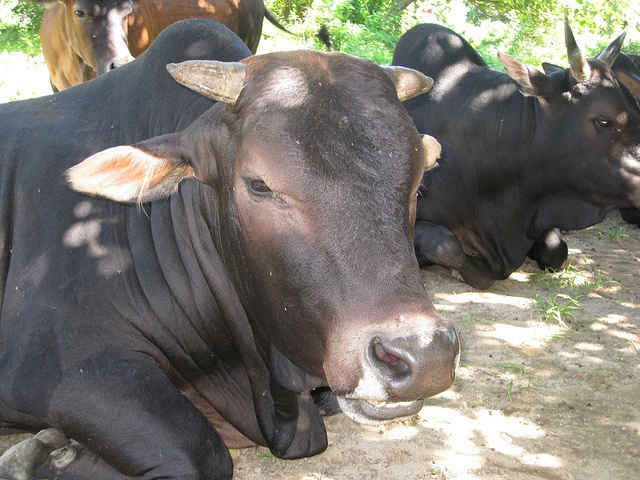
Close up of brown cow with short horns lying on ground.
Several cows laying down in the dirt under the shade of trees.
Multiple black bulls lying down outside in the dirt.
Close up of black cow sitting on ground with others of it's kind in the background.
Large black cows with horns sitting on the ground.